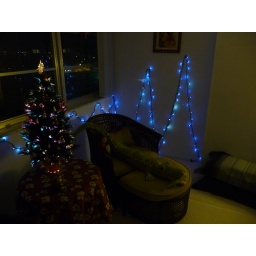
Our bedroom tree with blue light wall companions...and don't forget to squint in order to see the stuffed croc in the chair.